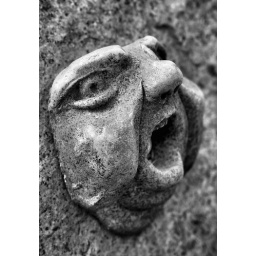
Rock wall face in Black and white